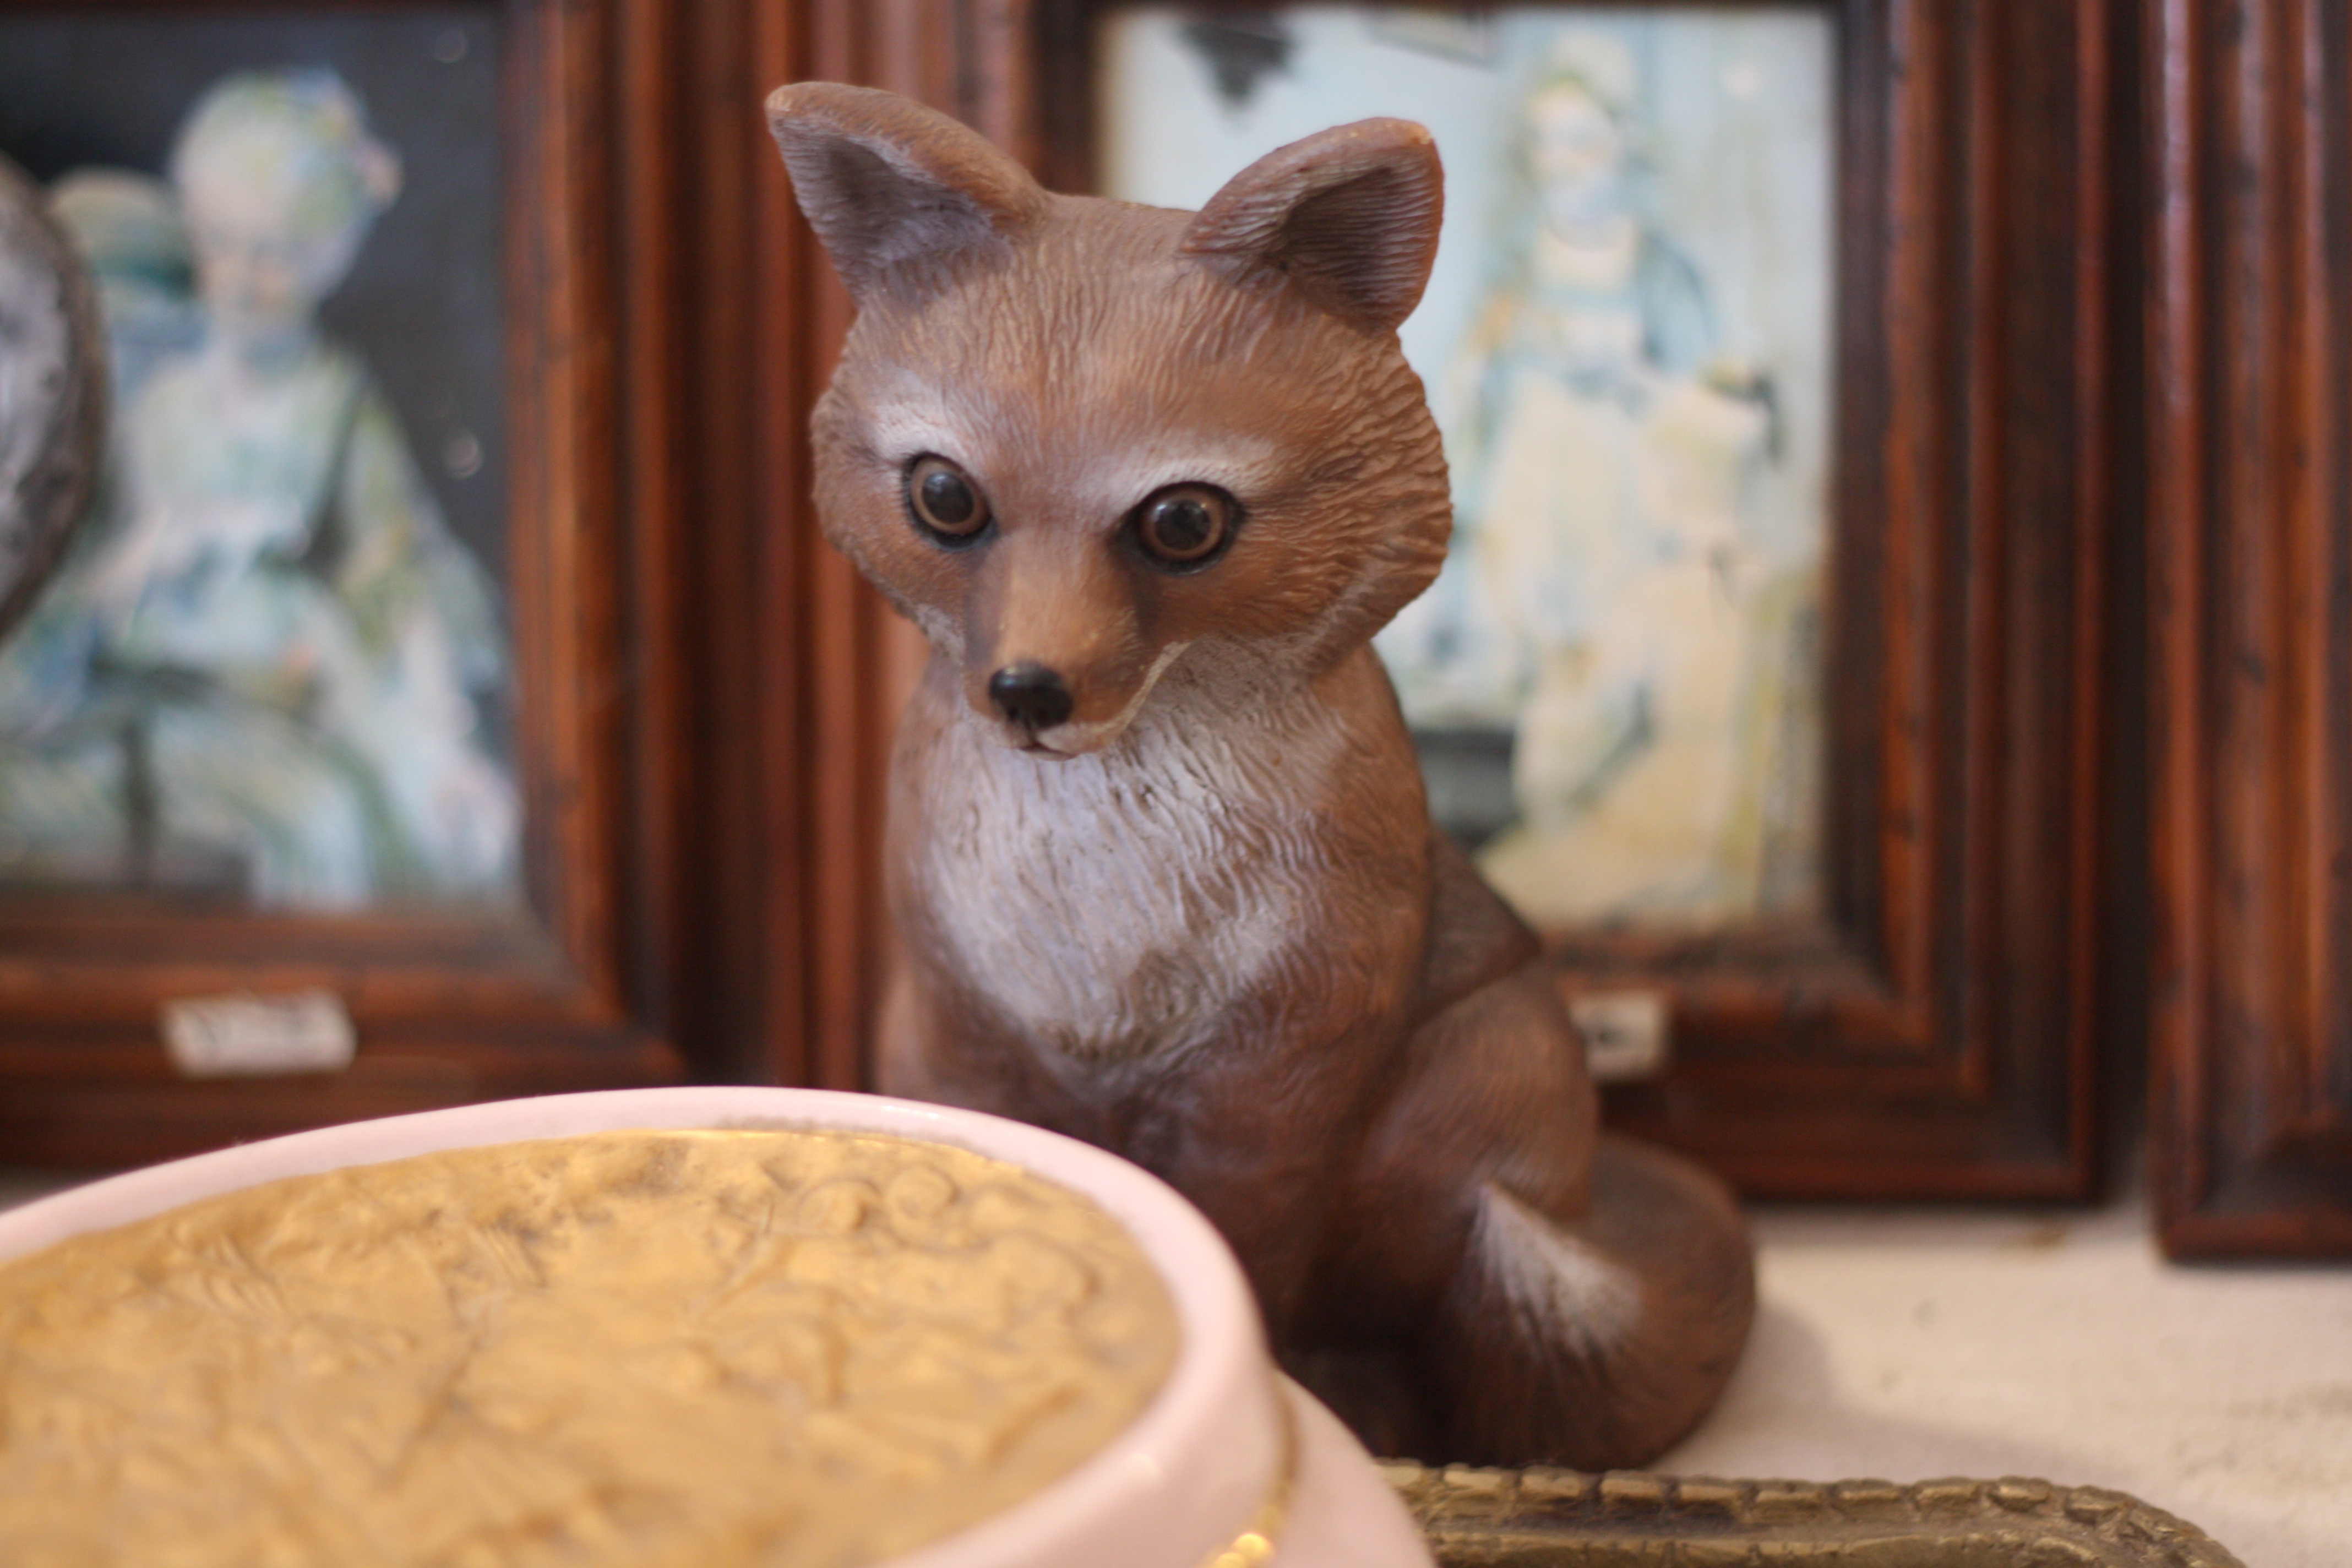
cat, mammal, fox, ornament, doll, vertebrate, chihuahua, dog like mammal